B. P. Poddar Institute of Management & Technology

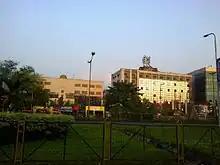
BPPIMT, VIP Road Campus

The engineering campus is located at VIP Road, near Haldirams, Kolkata. It has a second campus in Sector V, Salt Lake which specializes in offering undergraduate programmes in the field of Management and Technology.